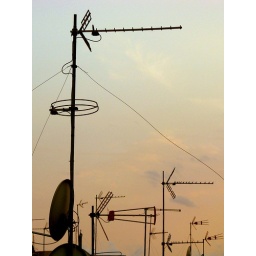
Plenty of antennas seen from the roof of my house in Barcelona during sunset.